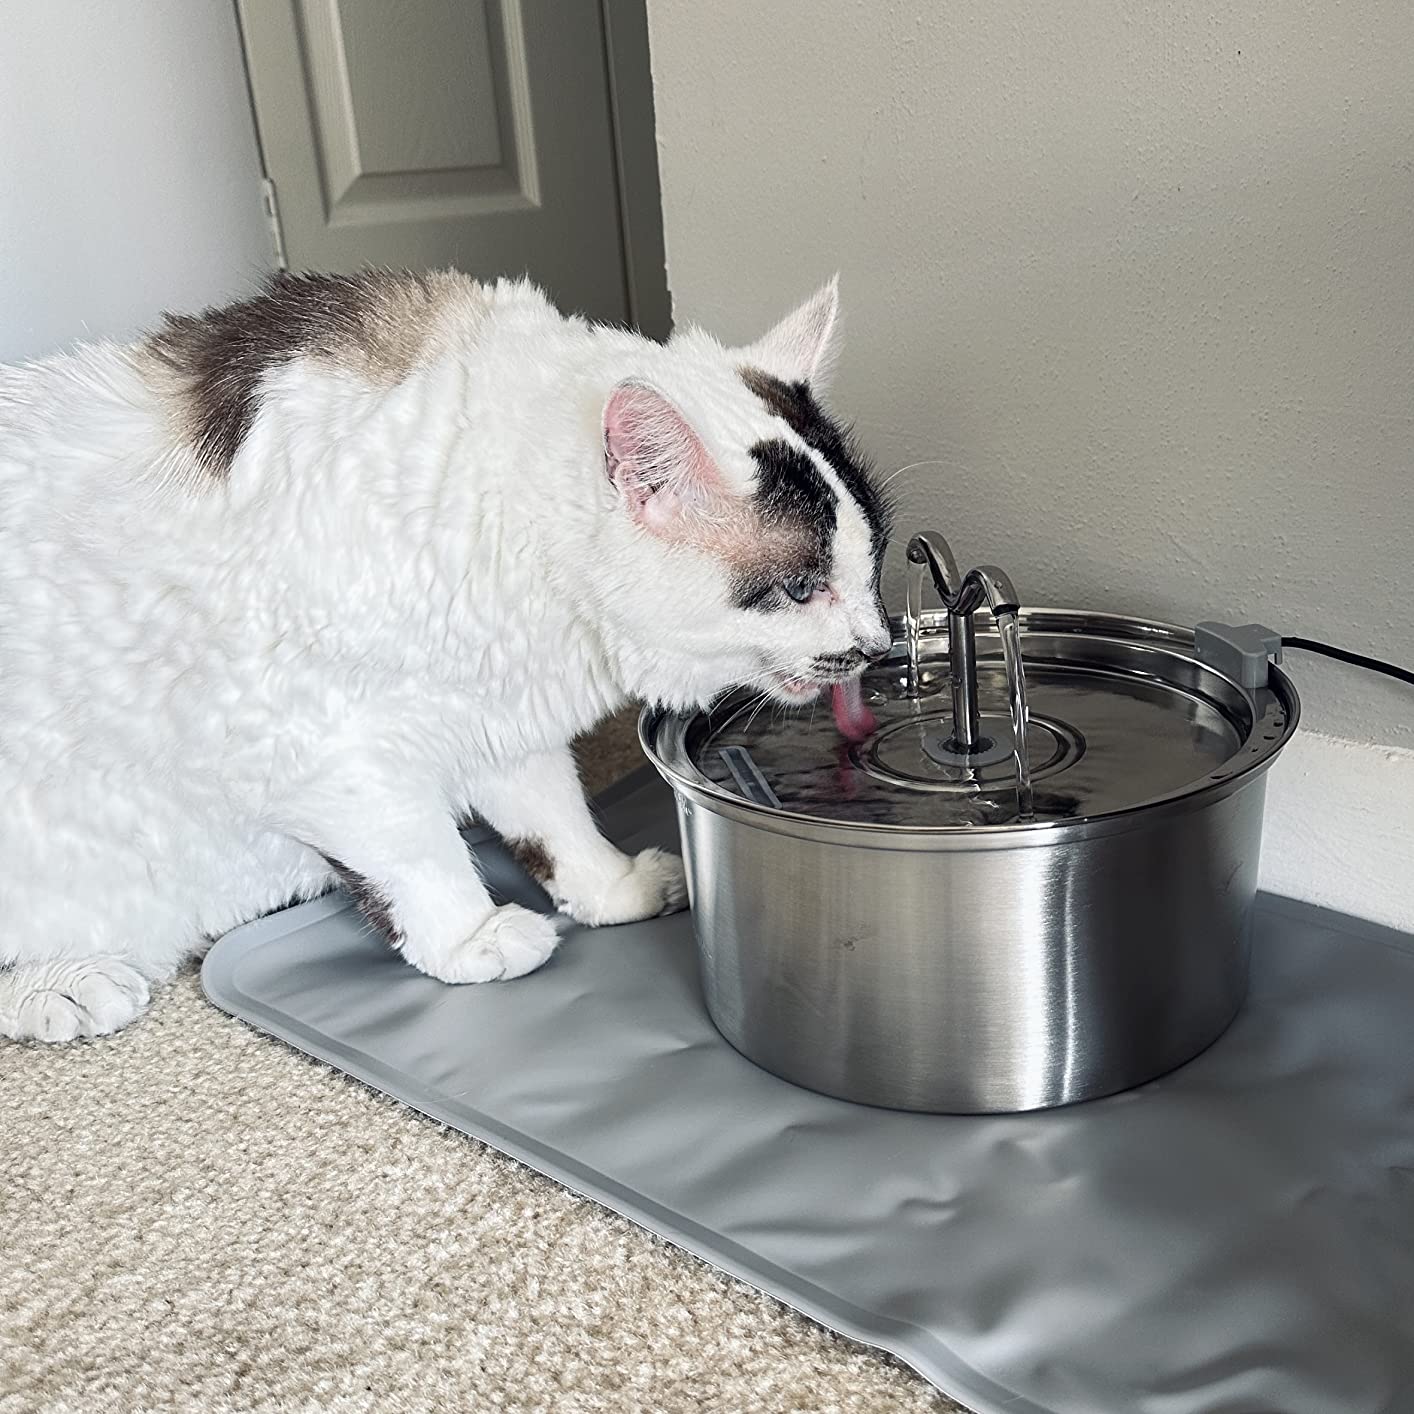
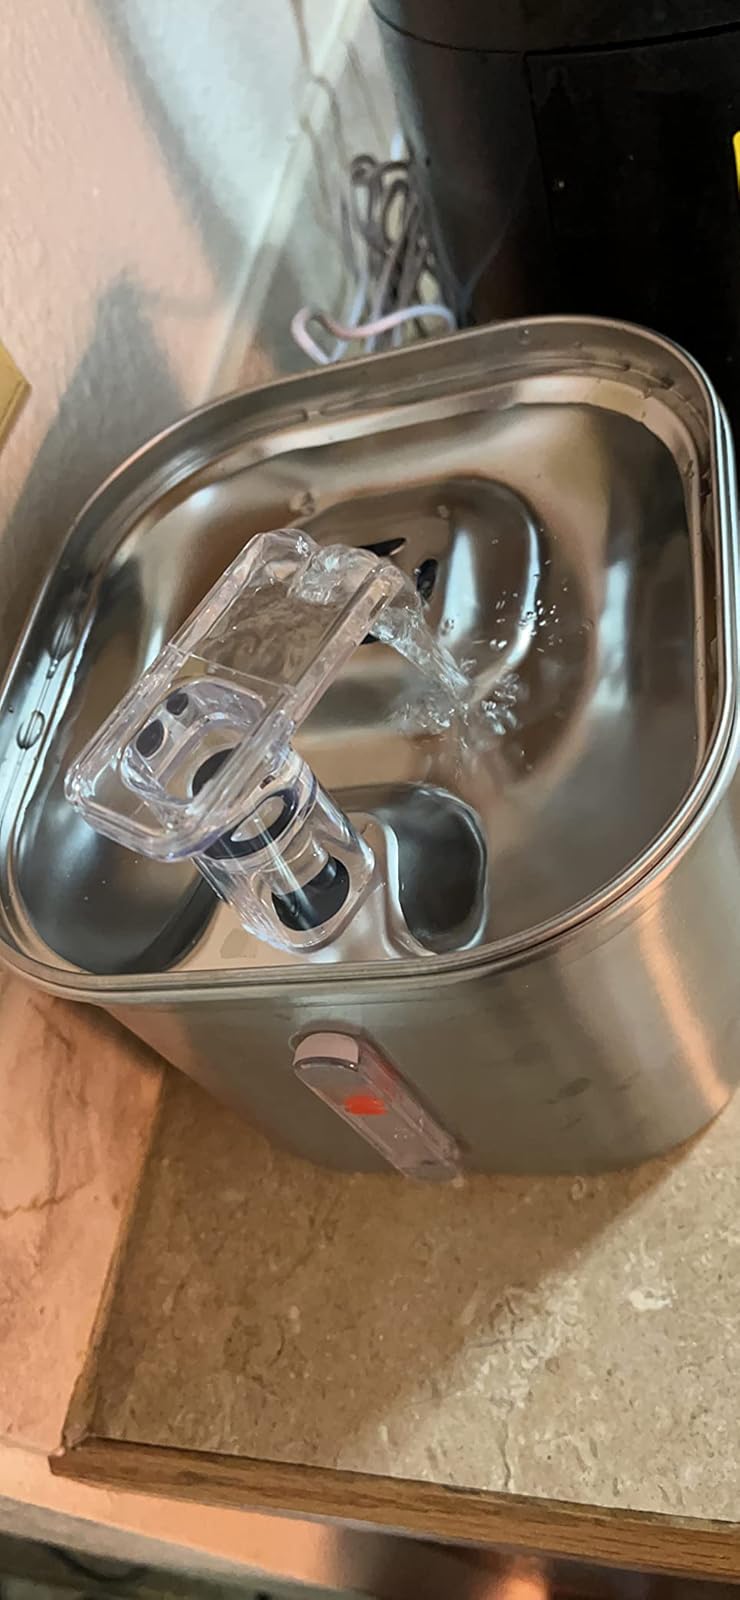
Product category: items_bowl
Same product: no